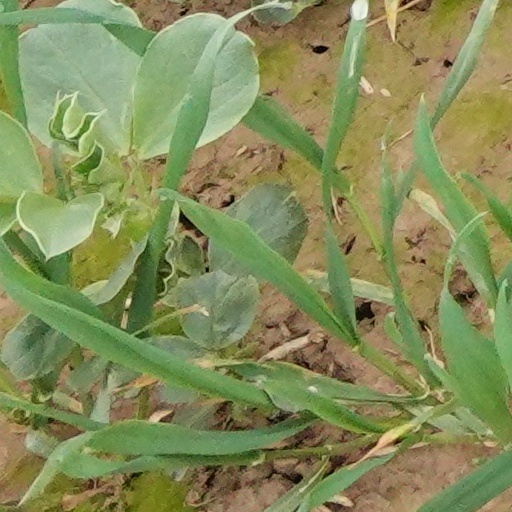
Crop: wheat